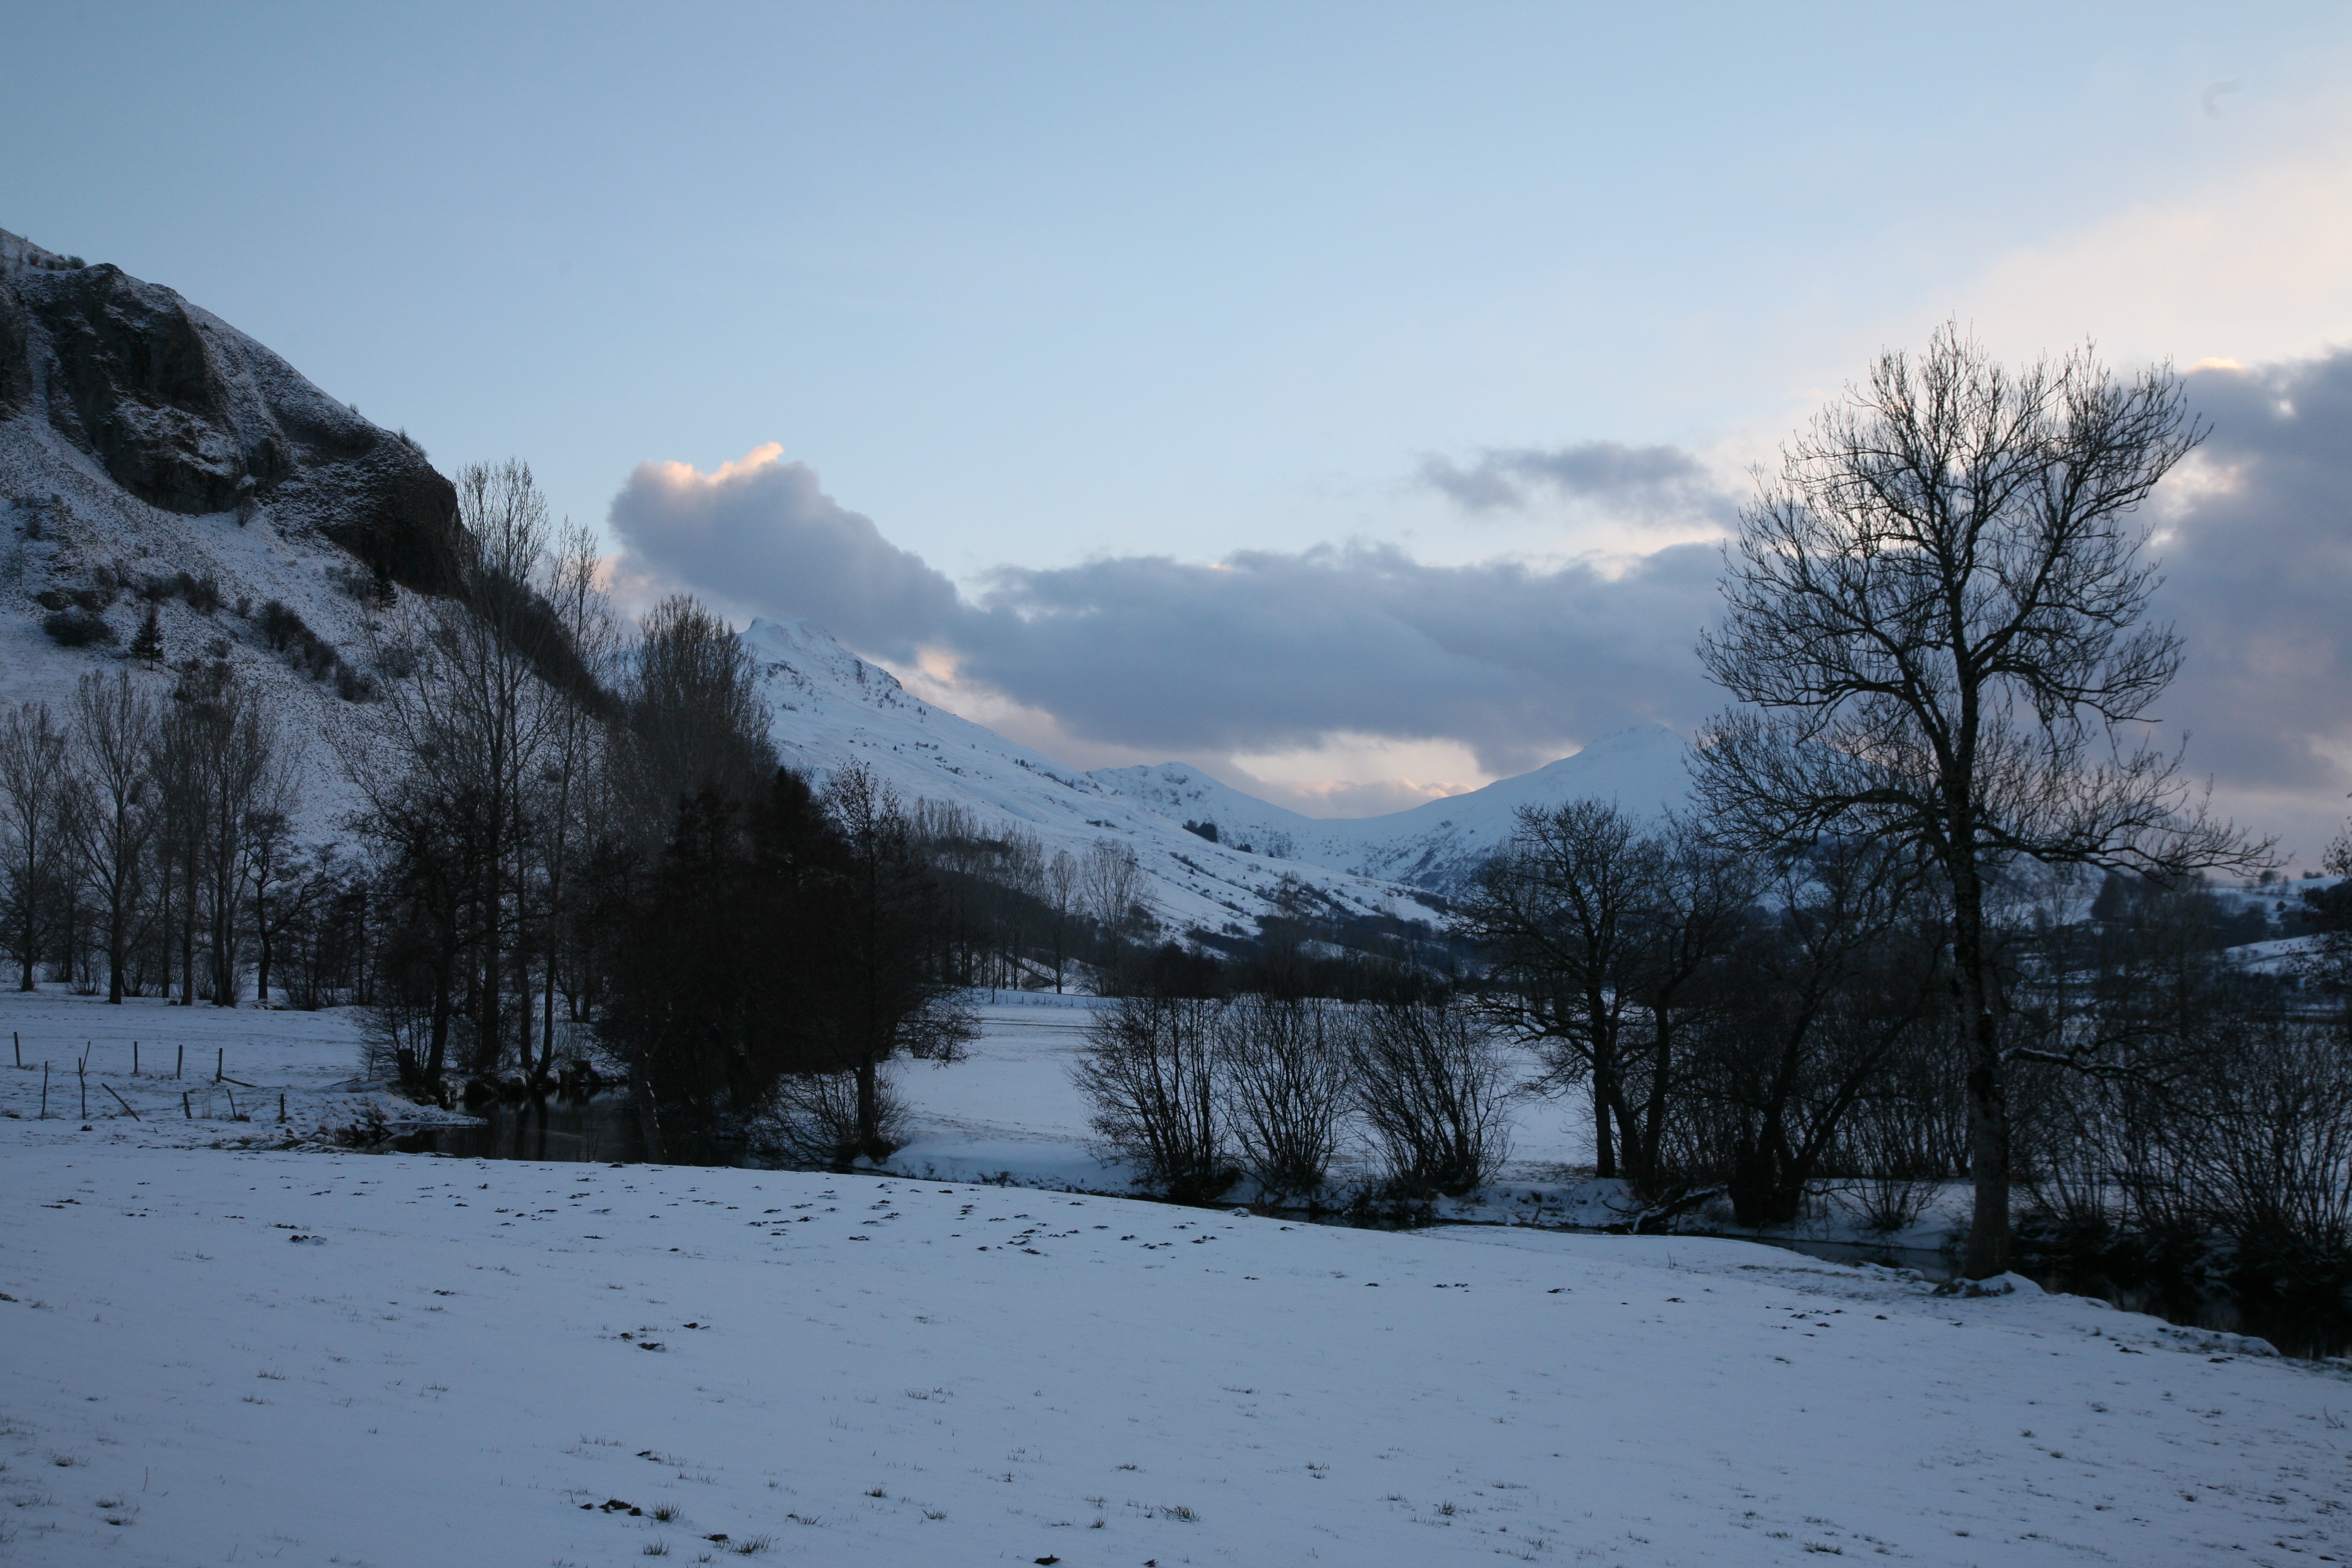
landscape, tree, mountain, snow, winter, valley, mountain range, france, weather, season, ridge, auvergne, hiver, montagne, freezing, murat, cantal, puymary, dienne, d680, vall e, mountainous landforms